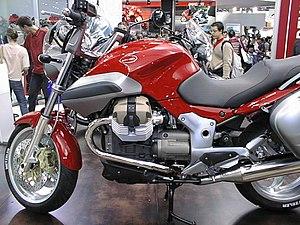
Moto Guzzi Breva 1100 - Mondial du deux roues de Paris, 2003.
La gamme Breva rassemble des roadsters construits par la firme italienne Moto Guzzi. Quatre cylindrées sont représentées : 750, 850, 1 100 et 1 200 cm³.